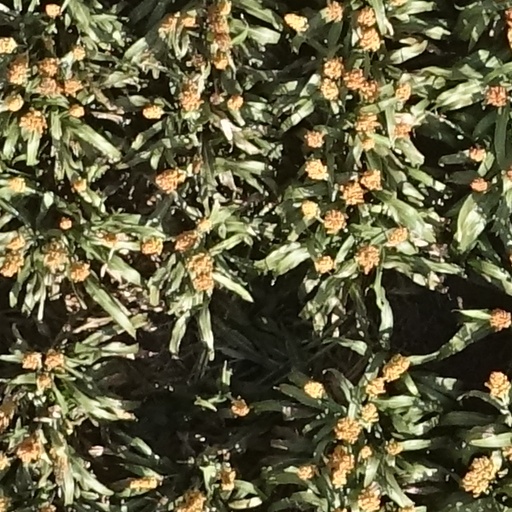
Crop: sorghum